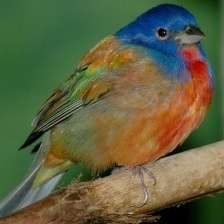
Species: PAINTED BUNTING
Scientific name: PASSERINA CIRIS
ImageNet parent category: indigo_bunting